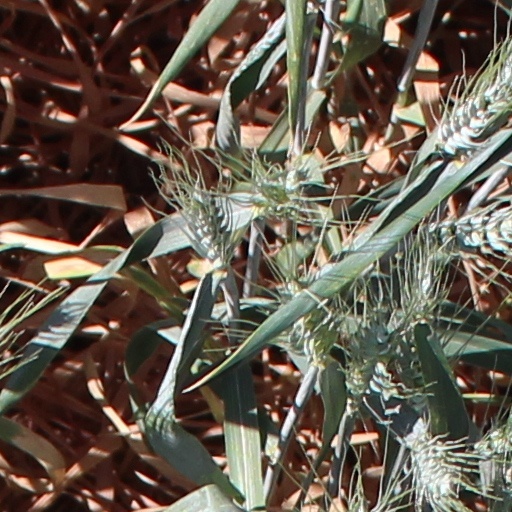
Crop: wheat